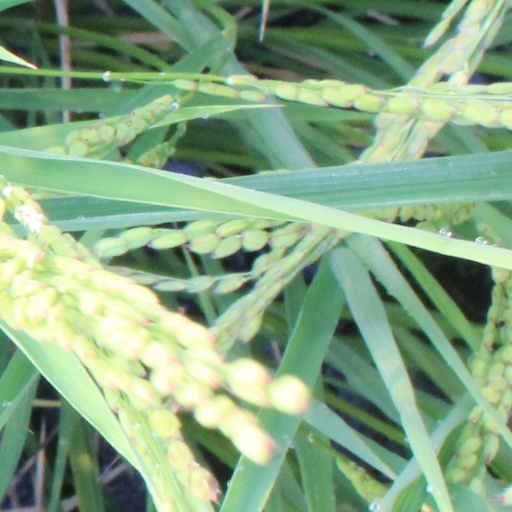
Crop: rice